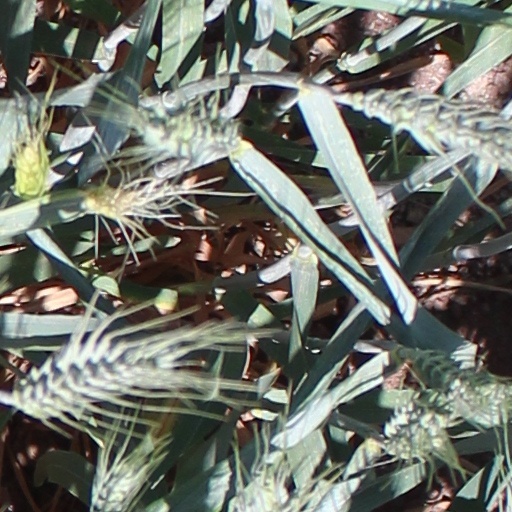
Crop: wheat